Gyeran-ppang
Also known as:
ar - Arabic: جيران-بانج
el - Greek: Γκιέραν-πανγκ
id - Indonesian: Gyeran-ppang
ja - Japanese: ケランパン
jv - Javanese: Gyeran-ppang
ko - Korean: 계란빵
zh - Chinese: 韓式雞蛋糕
Category: egg, bread (egg, bread)
Cuisine: Korean
Associated cuisines: Korean
Area: Korea
Countries: Korea
Region: Eastern Asia

The dish is a fluffy oblong-shaped loaf of bread is sweet and savory with a whole egg inside the pancake dough.

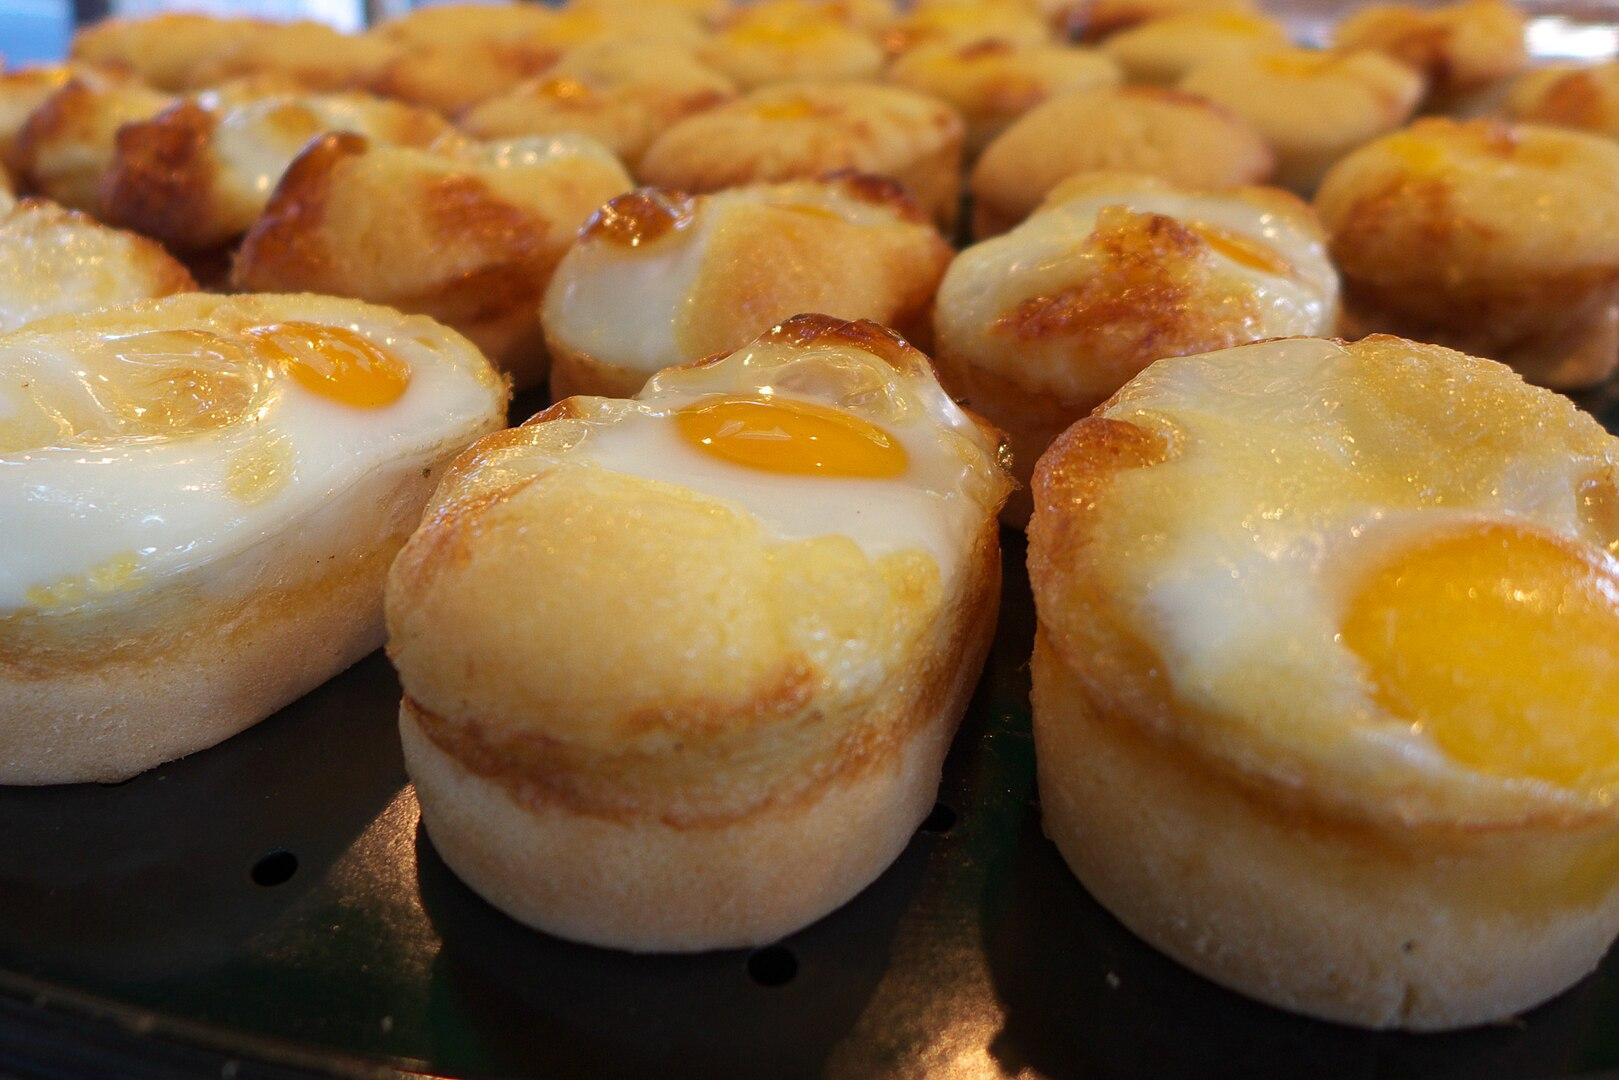
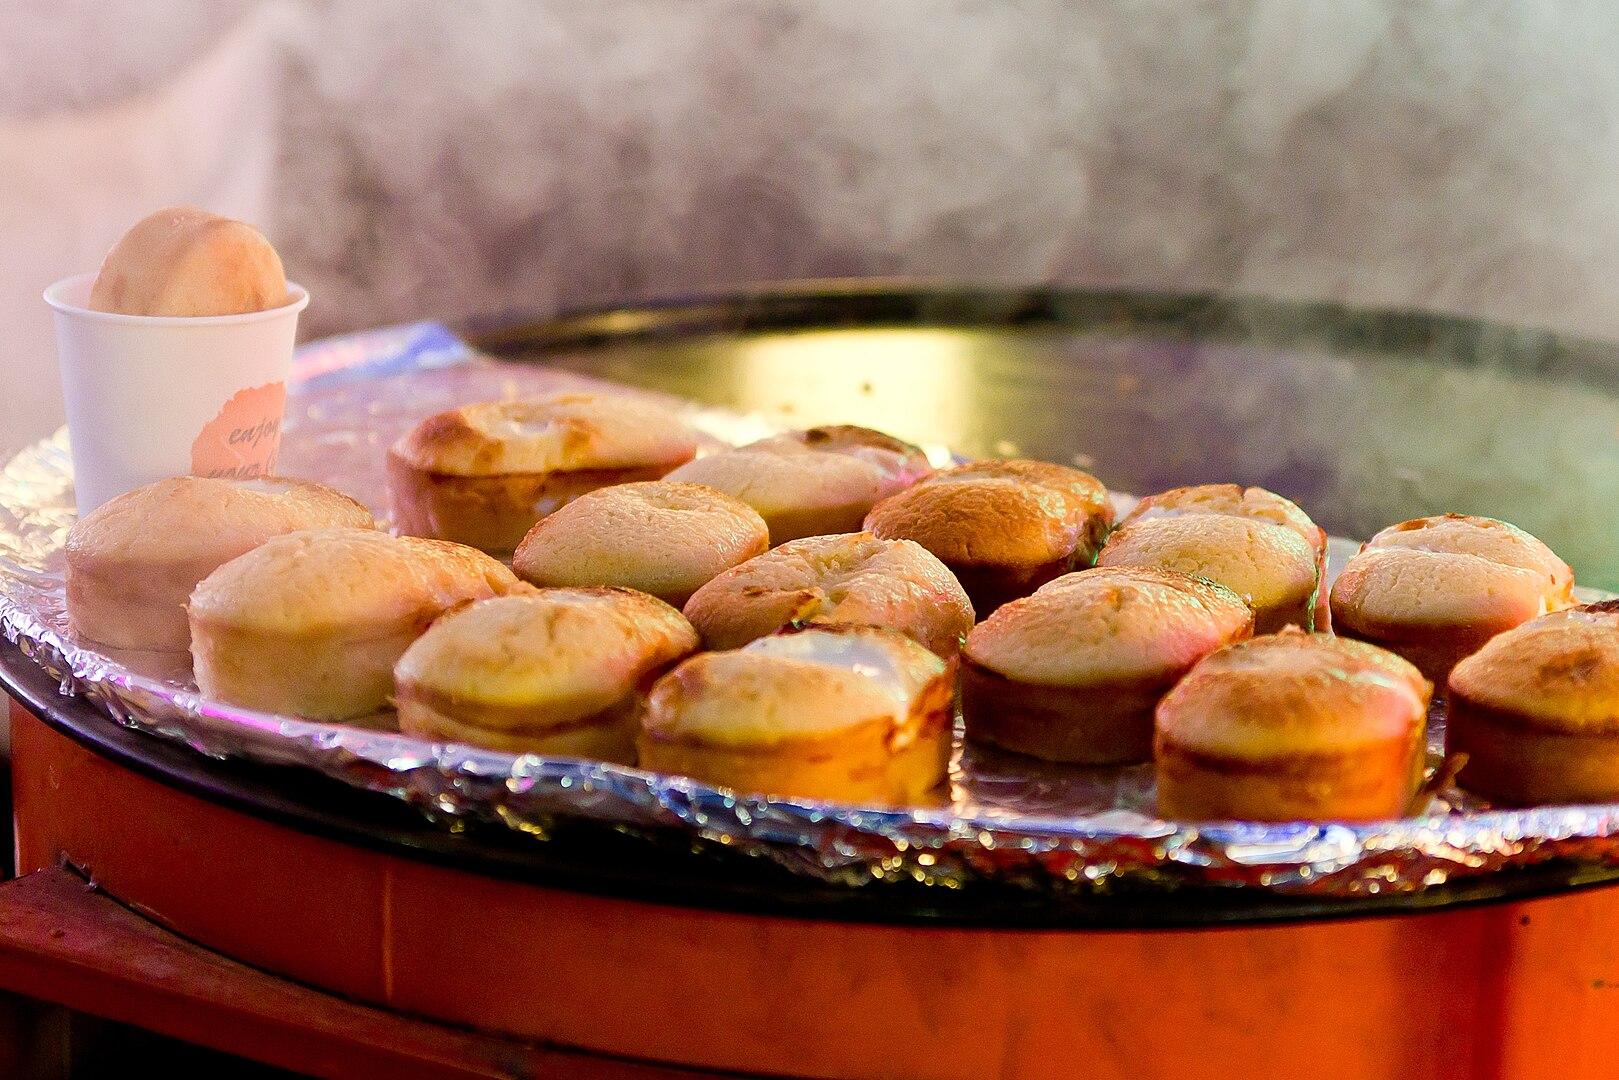
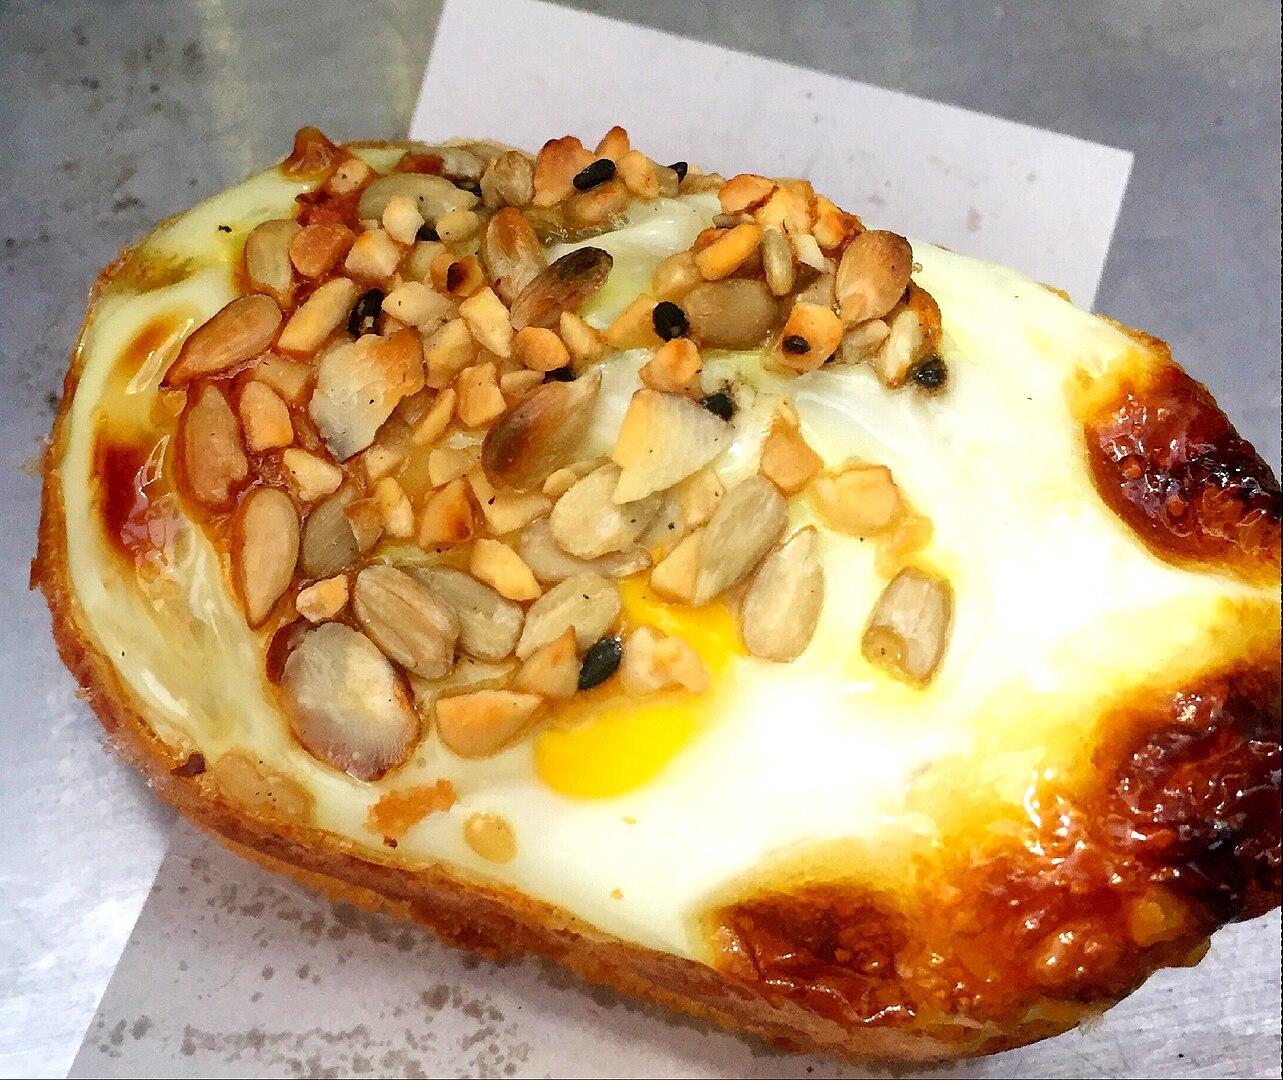